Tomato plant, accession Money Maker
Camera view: tilt-top (135 deg); turntable rotation: 240 degrees
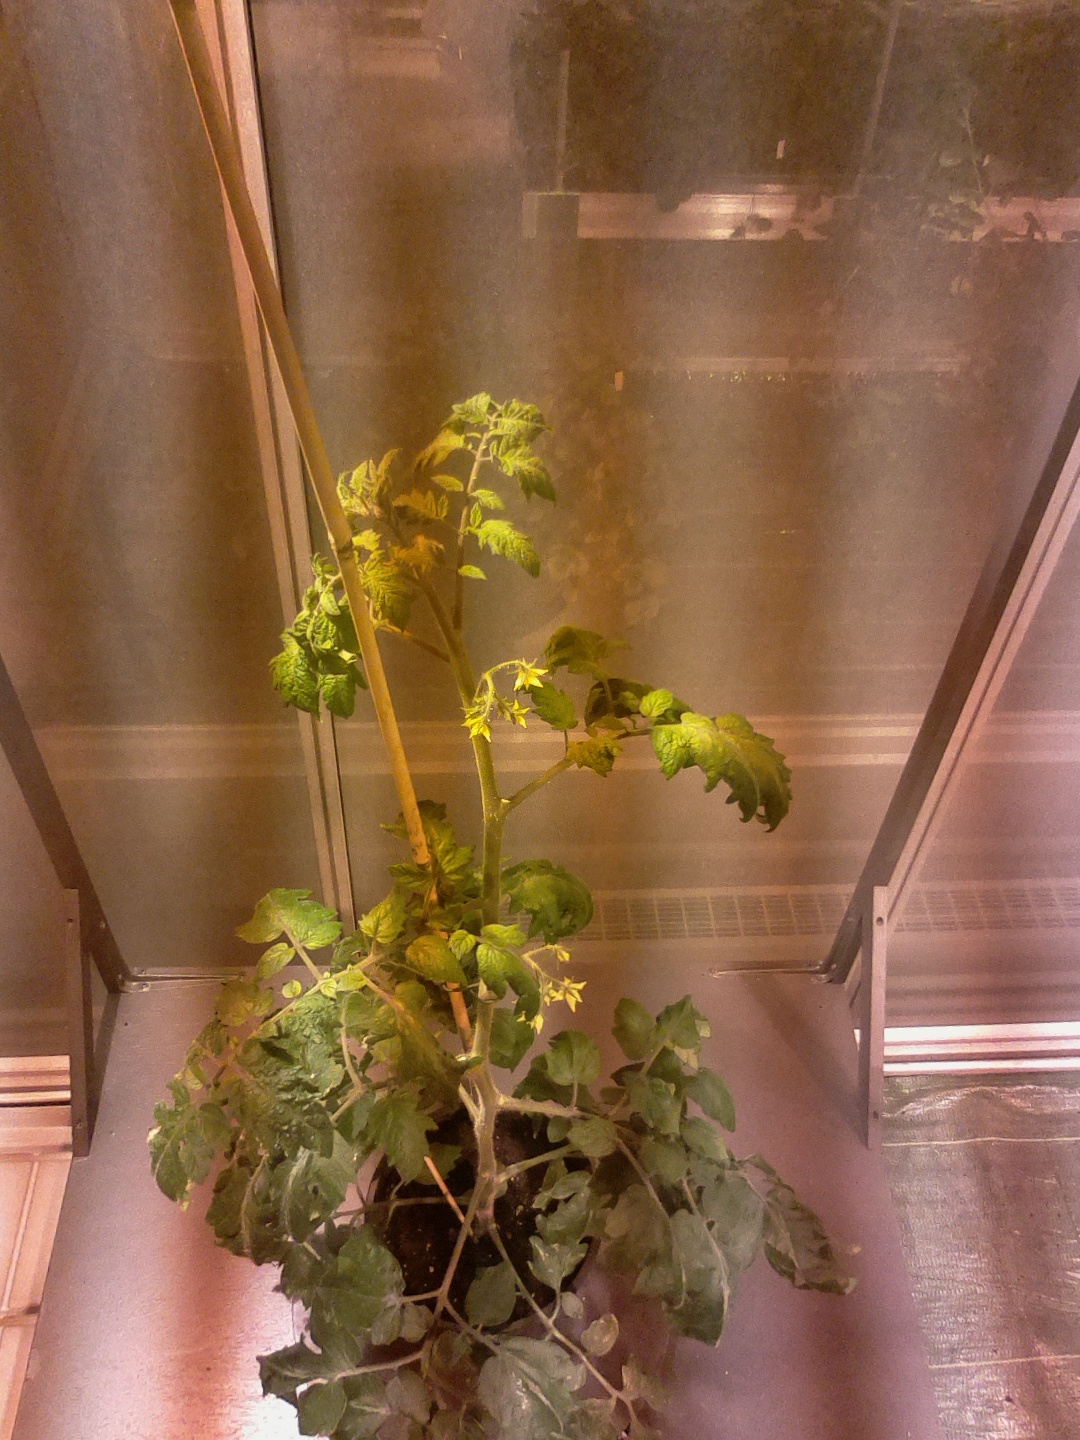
BBCH growth stage 69: End of flowering, 90%-100% of flowers open, more petals falling